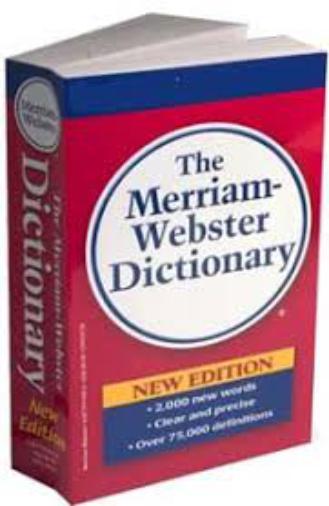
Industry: Others